The Gabby Hayes Show

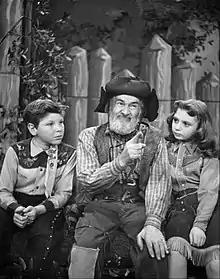
Clifford Sales, Gabby Hayes, Lee Graham on Sunday history series

The Gabby Hayes Show was the name given to two early children's television series. Both series were broadcast on NBC, and both were sponsored by the Quaker Oats Company.